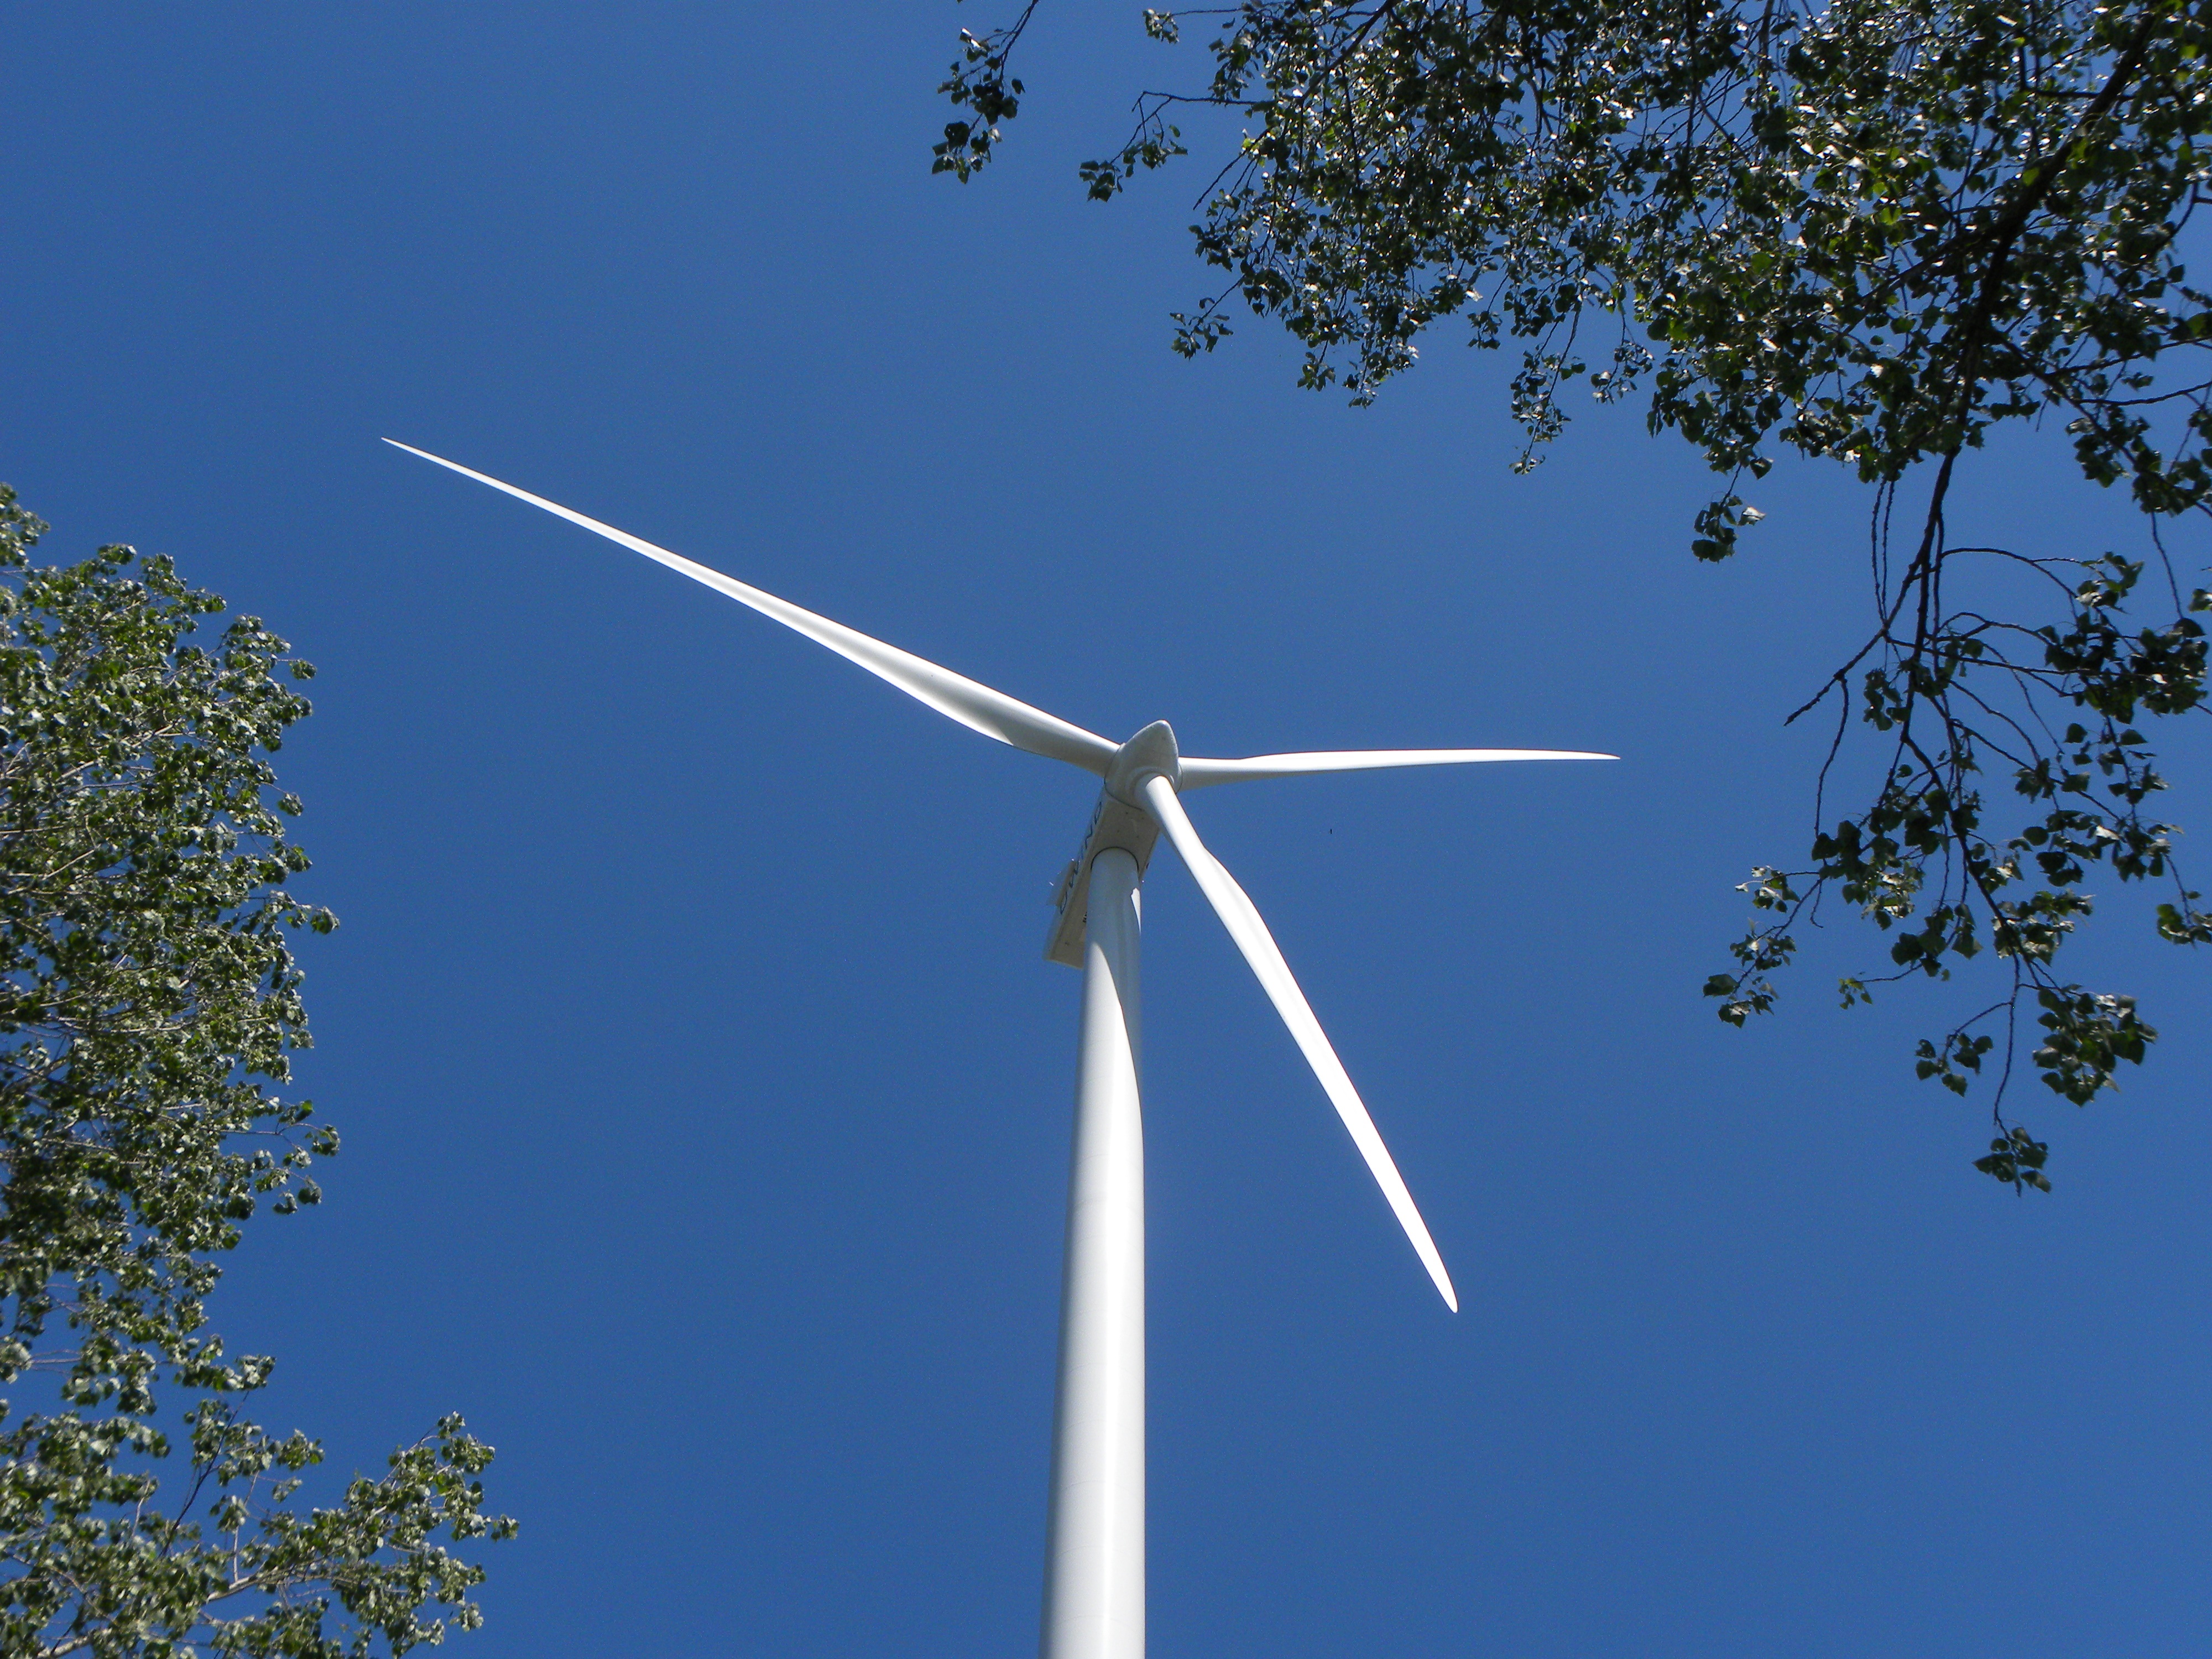
windmill, wind, flow, machine, wind turbine, electricity, turbine, wind energy, energy, wicks, durable, wind mill, mill blades, green power